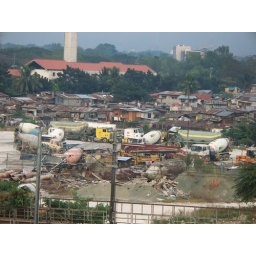
Hopefully, they are building better affordable housing for the people living in the houses behind them.